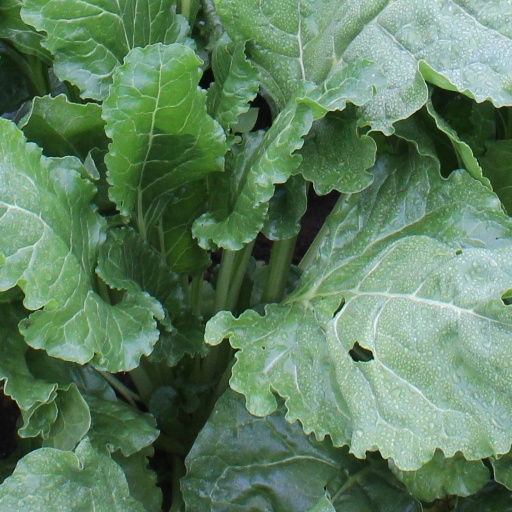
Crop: sugar beet